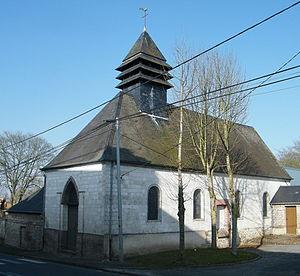
L'église Saint-Martin de Bernay-en-Ponthieu.
Bernay-en-Ponthieu est une commune française située dans le département de la Somme en région Hauts-de-France.